Saskatoon

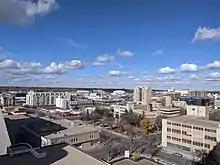
Saskatoon skyline by day, looking westwards.

The Canadian Pacific Railway and the Canadian National Railway have connections to Saskatoon. Both railways operate intermodal facilities and trans-load centres; while Canadian National Railway also operates an automotive transfer facility. Saskatoon is a stop on The Canadian passenger transcontinental rail route operated by Via Rail. The Saskatoon railway station is in the city's west end; it opened in the late 1960s as a replacement for Saskatoon's original main station which was on 1st Avenue downtown—the relocation of the station sparked a major redevelopment of the downtown that included the construction of the Midtown Plaza, TCU Place (originally named the Centennial Auditorium) and other developments. The many provincial transportation connections and geographic location of Saskatoon give it one of its nicknames "The Hub City". The Saskatchewan Railway Museum is just outside the city. In the early 2000s, talk about moving all the railways out of the city raised questions about a future LRT system, but the city's then-Mayor said the population is too small. The Canadian Pacific rails in particular run close to the city centre, with at-grade crossings with the main throughfares at 3rd Avenue/Warman Road, Idylwyld Drive, 22nd Street, Avenue H, 20th Street, and Avenue P. As of the city's "2021 Transportation Study," there seems to be no progress on improvements to the railway network around Saskatoon.